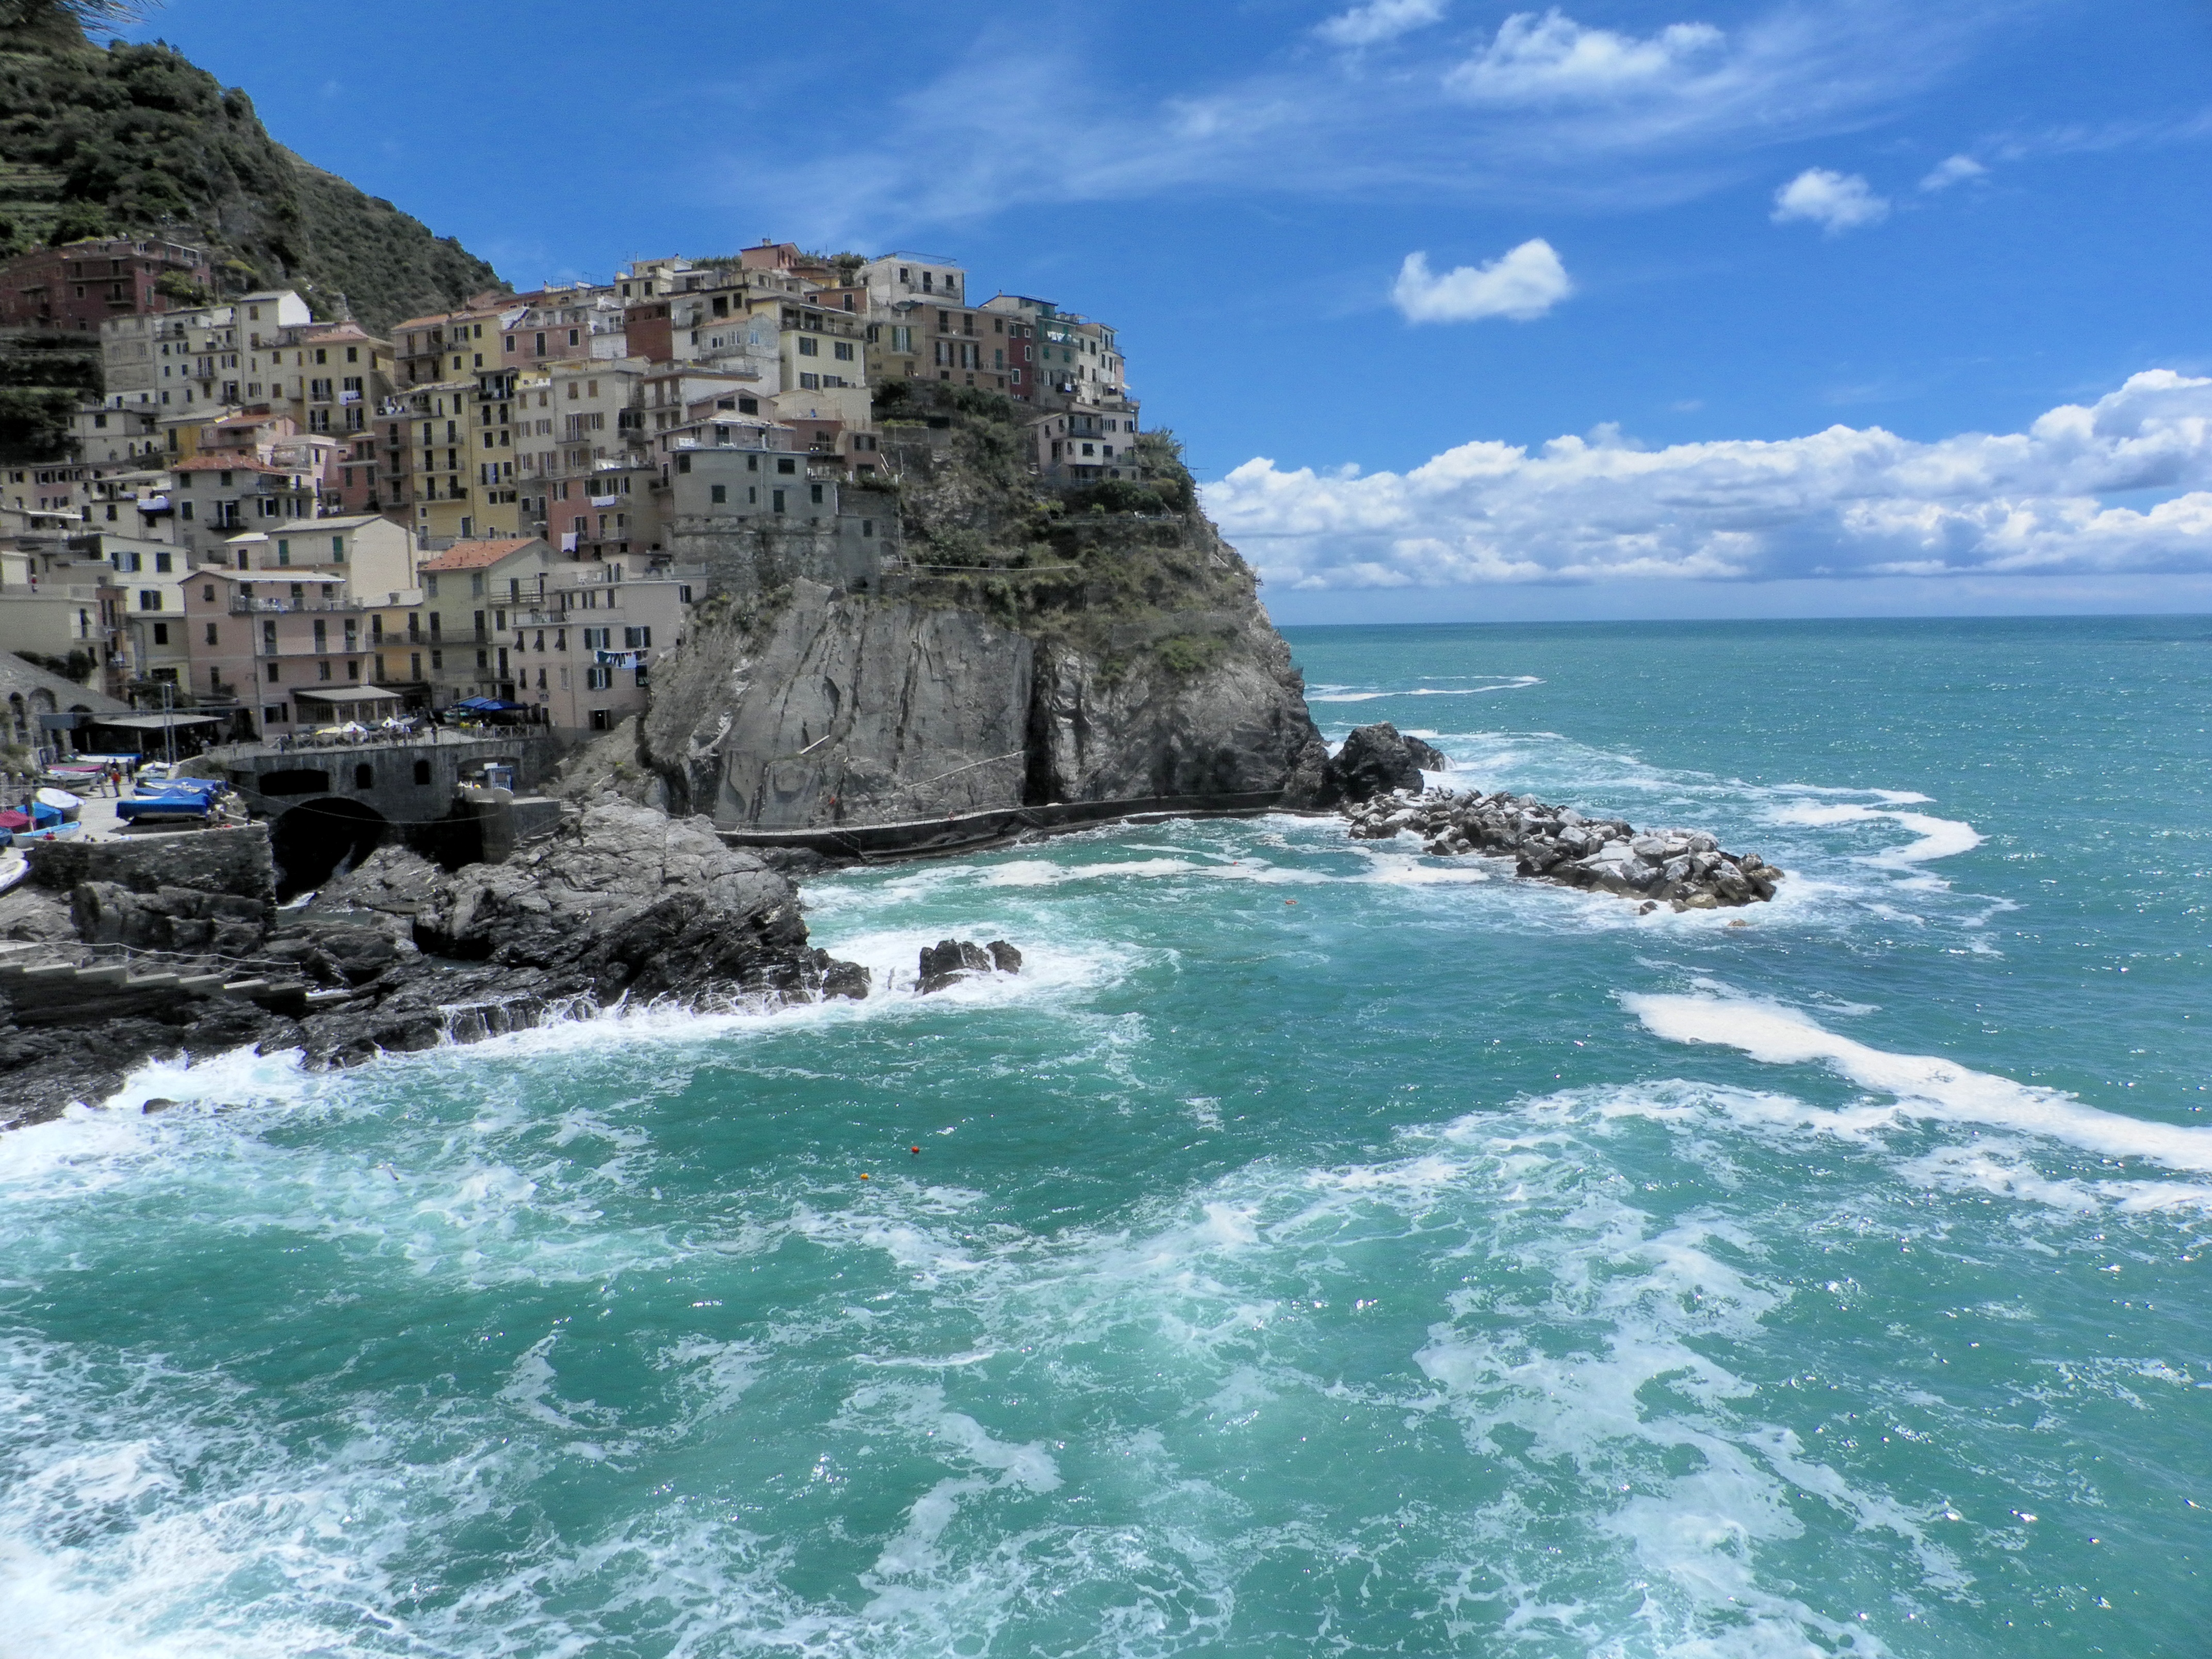
beach, sea, coast, rock, ocean, shore, wave, vacation, cliff, cove, vehicle, bay, italy, terrain, manarola, cape, islet, landform, cinque terre, wind wave